Annihilation (Houellebecq novel)

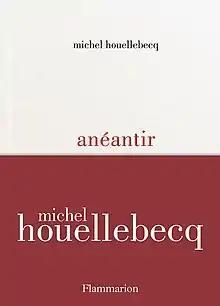
First edition with red "bandeau"

Annihilation is a novel by Michel Houellebecq, published on 7 January 2022 by Éditions Flammarion. An English translation by Shaun Whiteside was published in 2024.